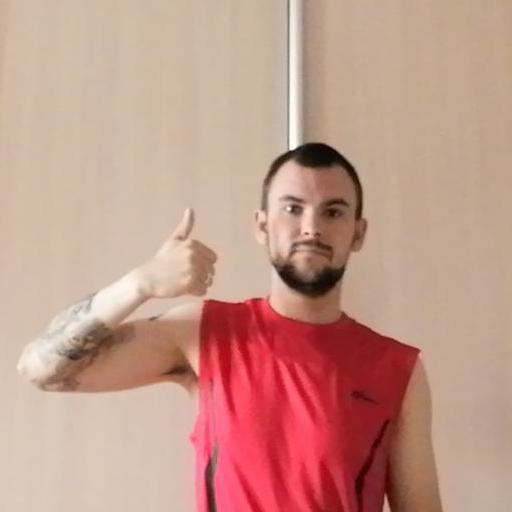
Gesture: like